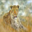
Label: leopard